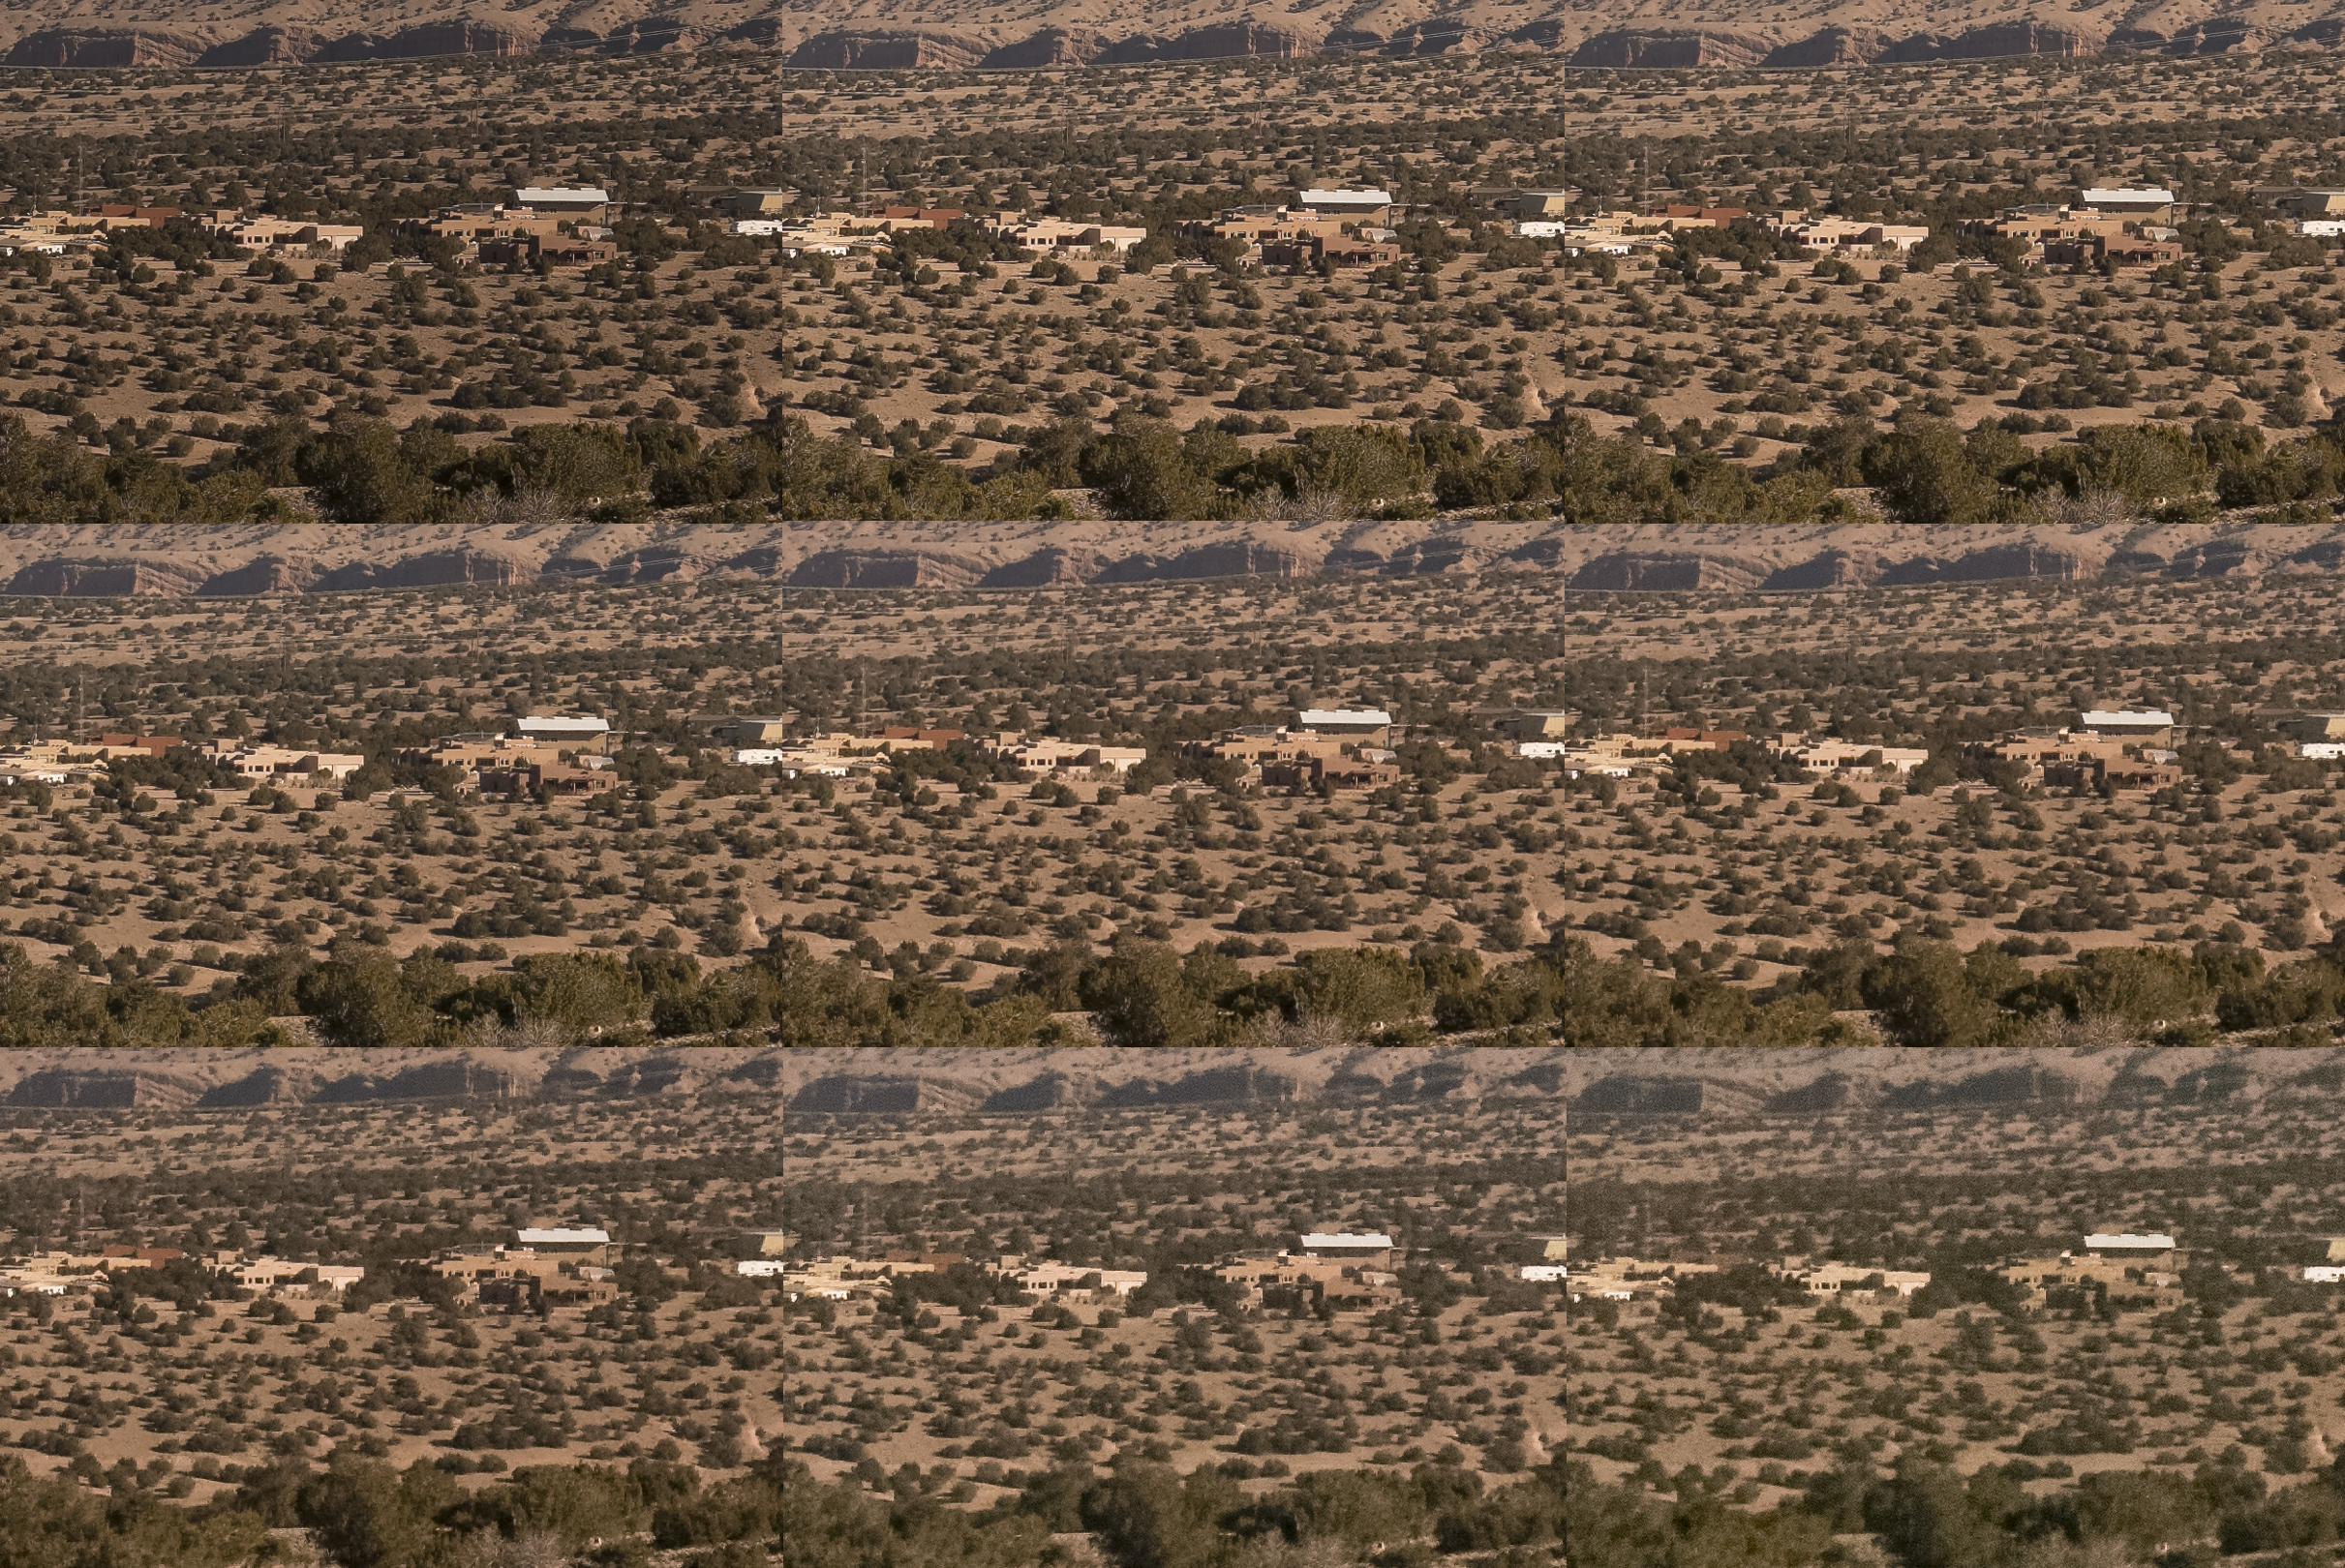
landscape, field, valley, soil, agriculture, geology, badlands, plateau, nikond800e, ecosystem, wadi, dxoopticspro9, noisetest, realworldtestimage, ancient history